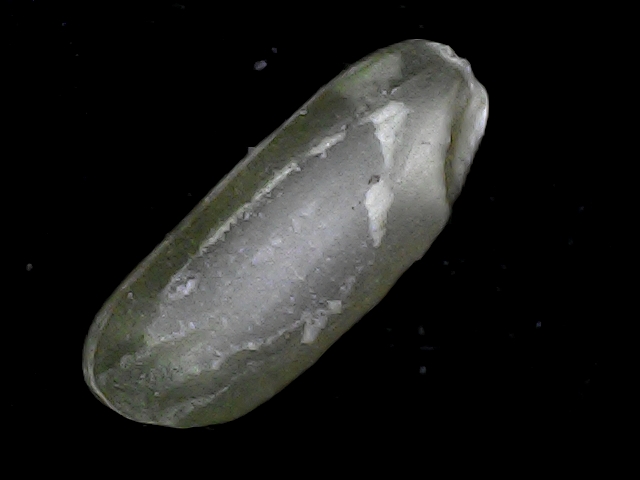
Rice variety: BD79